National Film Board of Canada

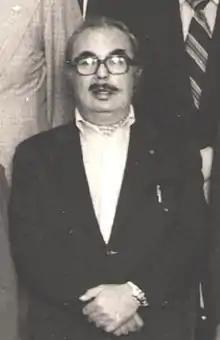
Sydney Newman was NFB commissioner from 1970 to 1975

In 1967, the Treasury Board limited the NFB's expenditures to $10 million and over the course of two years it was forced to pay for built-in higher salary costs and another salary increase due to an agreement with the union using existing funds. McPherson asked Pelletier to allow the NFB to spend over $500,000 more than its budget in order to avoiding firing 10% of the NFB's employees, and later asked the Cabinet and Treasury for more funding, but was unsuccessful. McPherson later stated that after his failure with the Treasury he waited for the perfect time to resign.